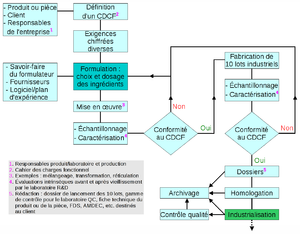
Organigramme simplfié montrant les étapes permettant, à partir d'un cahier des charges fonctionnel (CDCF), de fabriquer un produit (exemples
La formulation est une opération industrielle consistant à fabriquer un matériau homogène et stable, possédant des propriétés finales spécifiques et répondant aux exigences d'un cahier des charges fonctionnel, en mélangeant des substances diverses.